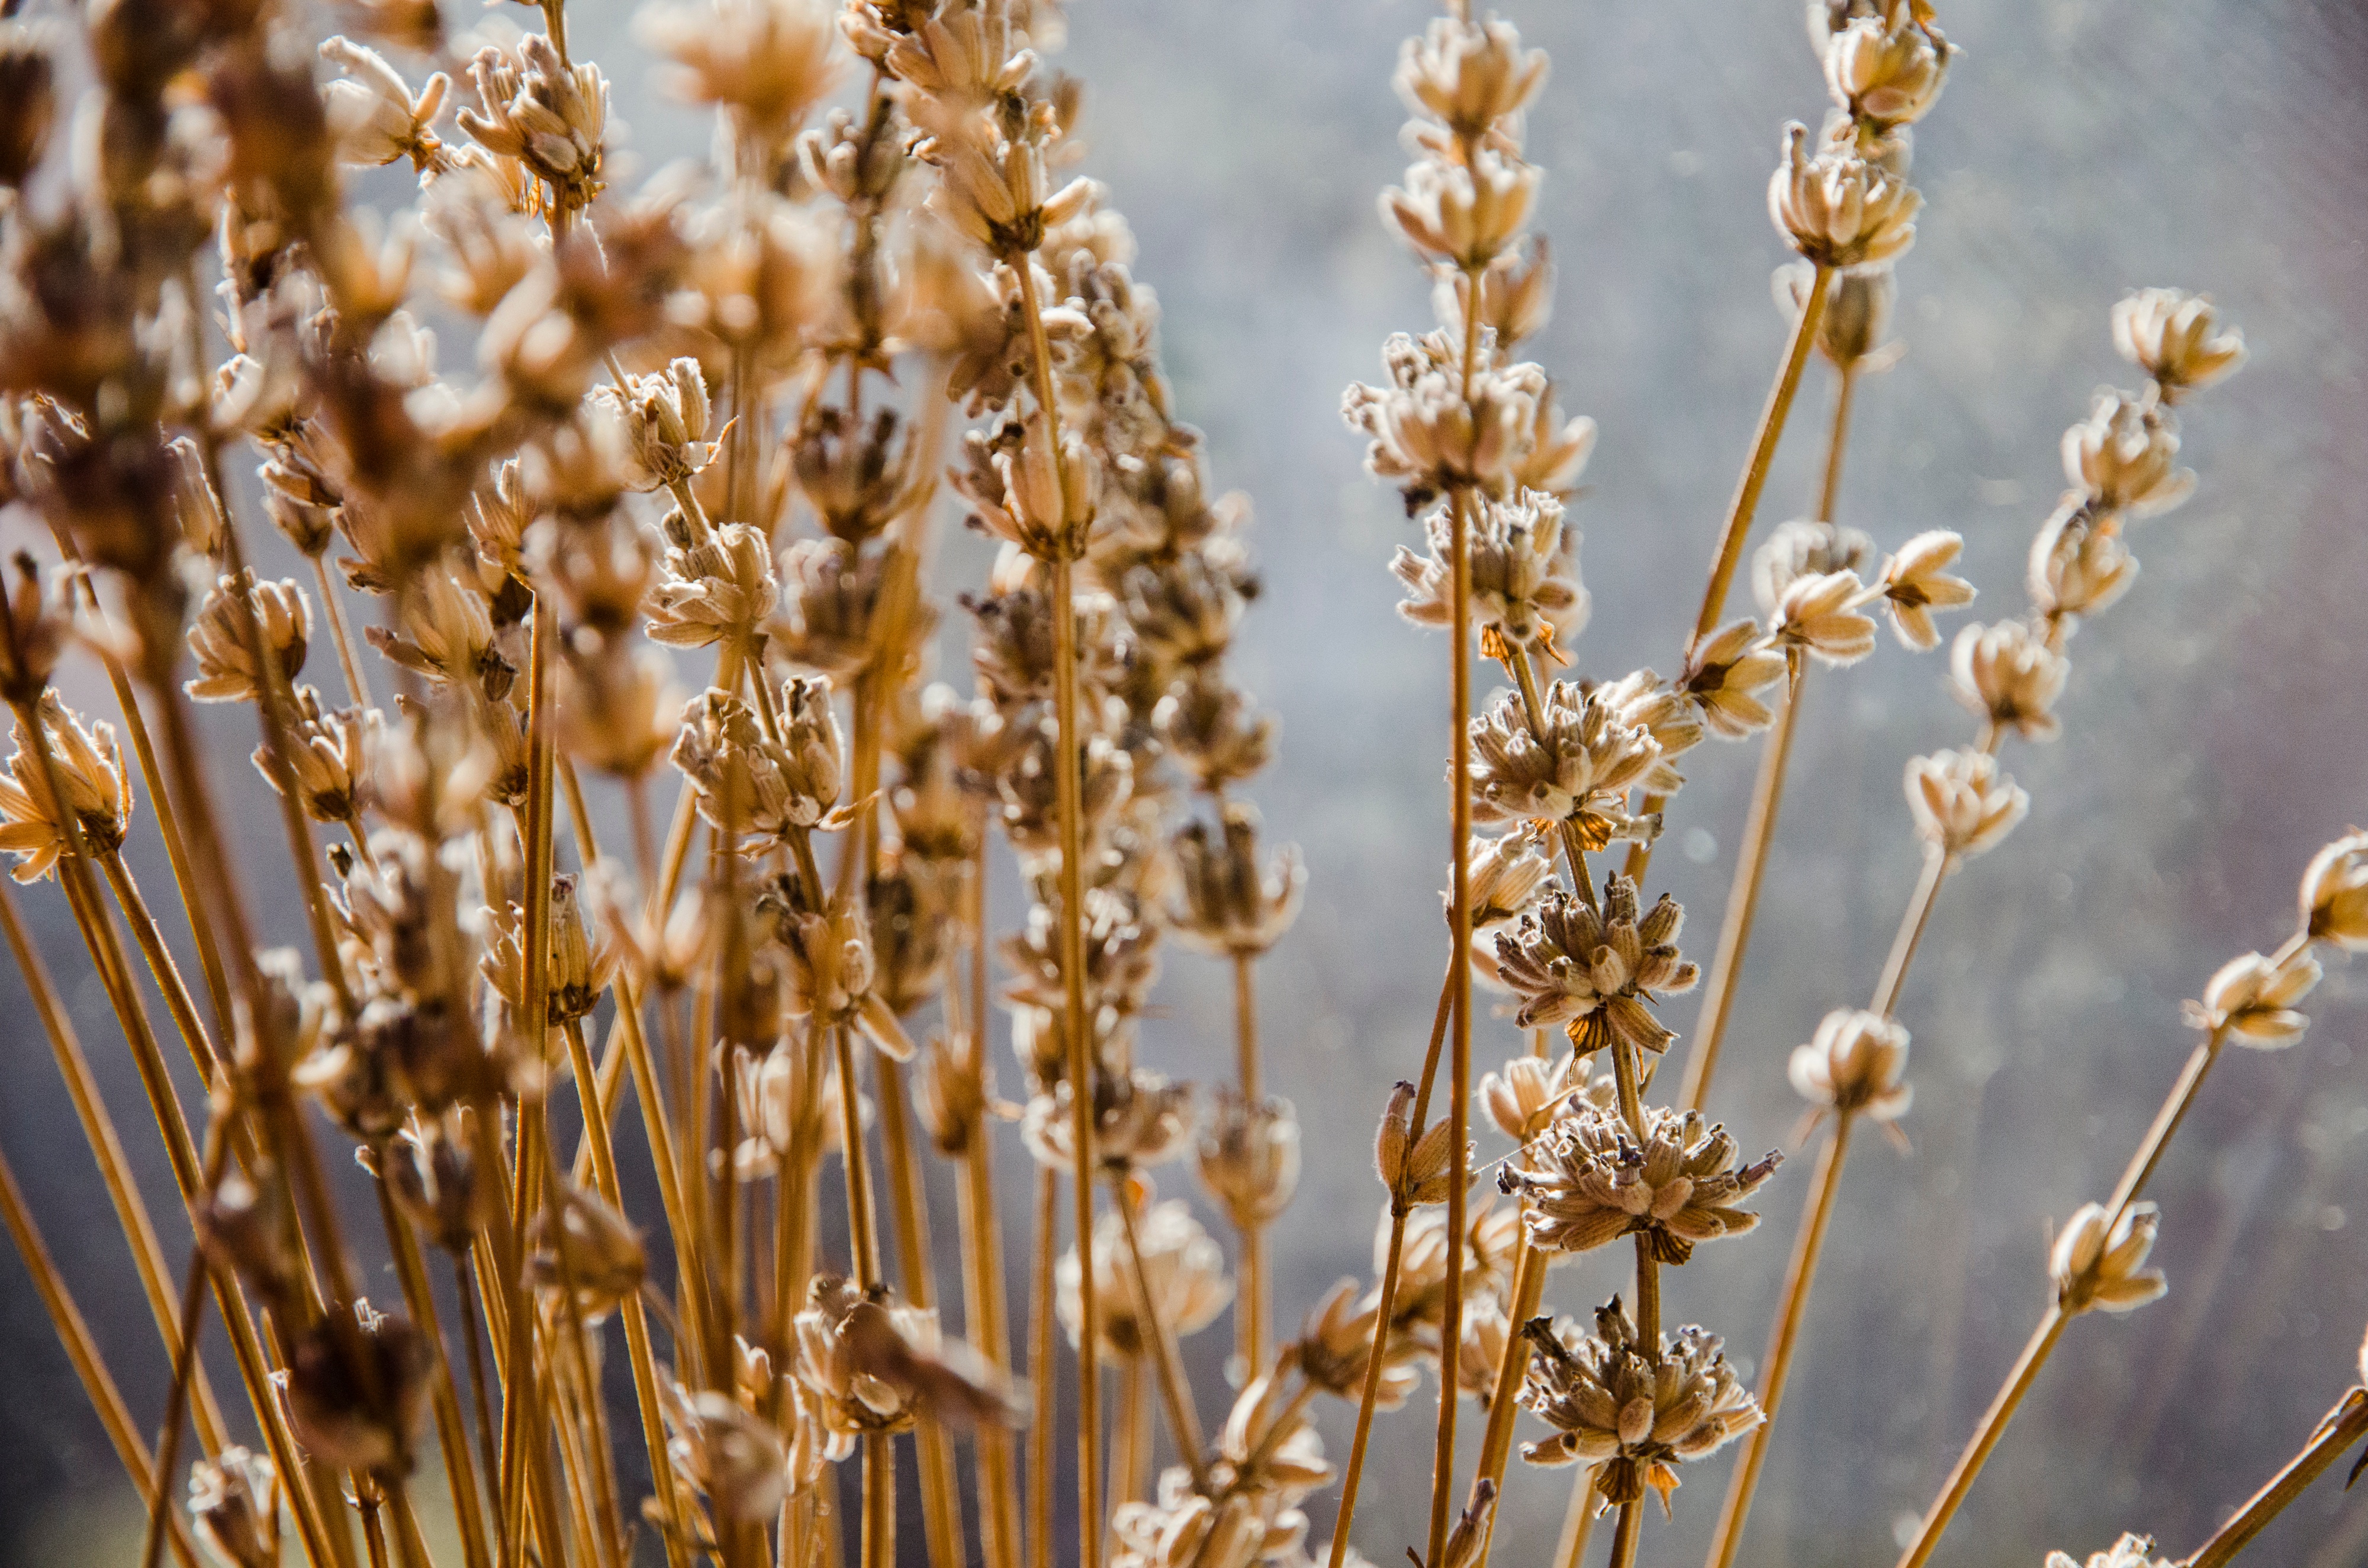
branch, plant, wheat, flower, food, produce, crop, agriculture, twig, cereal, close up, macro photography, flowering plant, grass family, plant stem, land plant